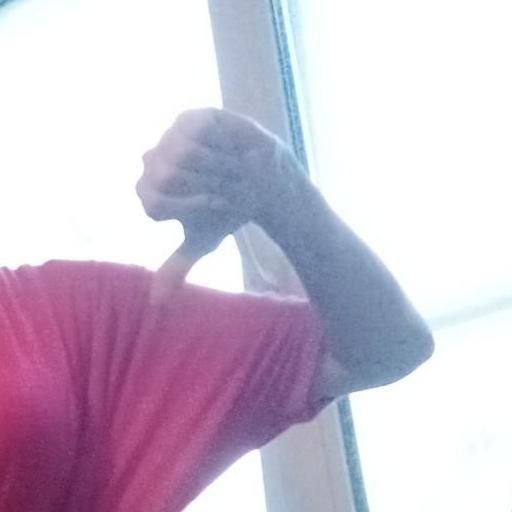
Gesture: dislike